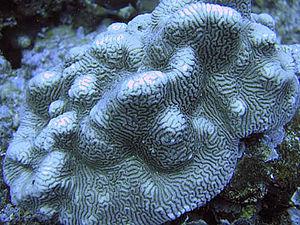
Leptoria phrygia est une espèce de coraux appartenant à la famille des Merulinidae ou à la famille Faviidae.